Sow thistle

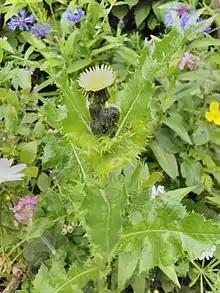
Sow thistle

Sow thistle most often refers to yellow flowered, thistle-like plants in the genus "Sonchus."